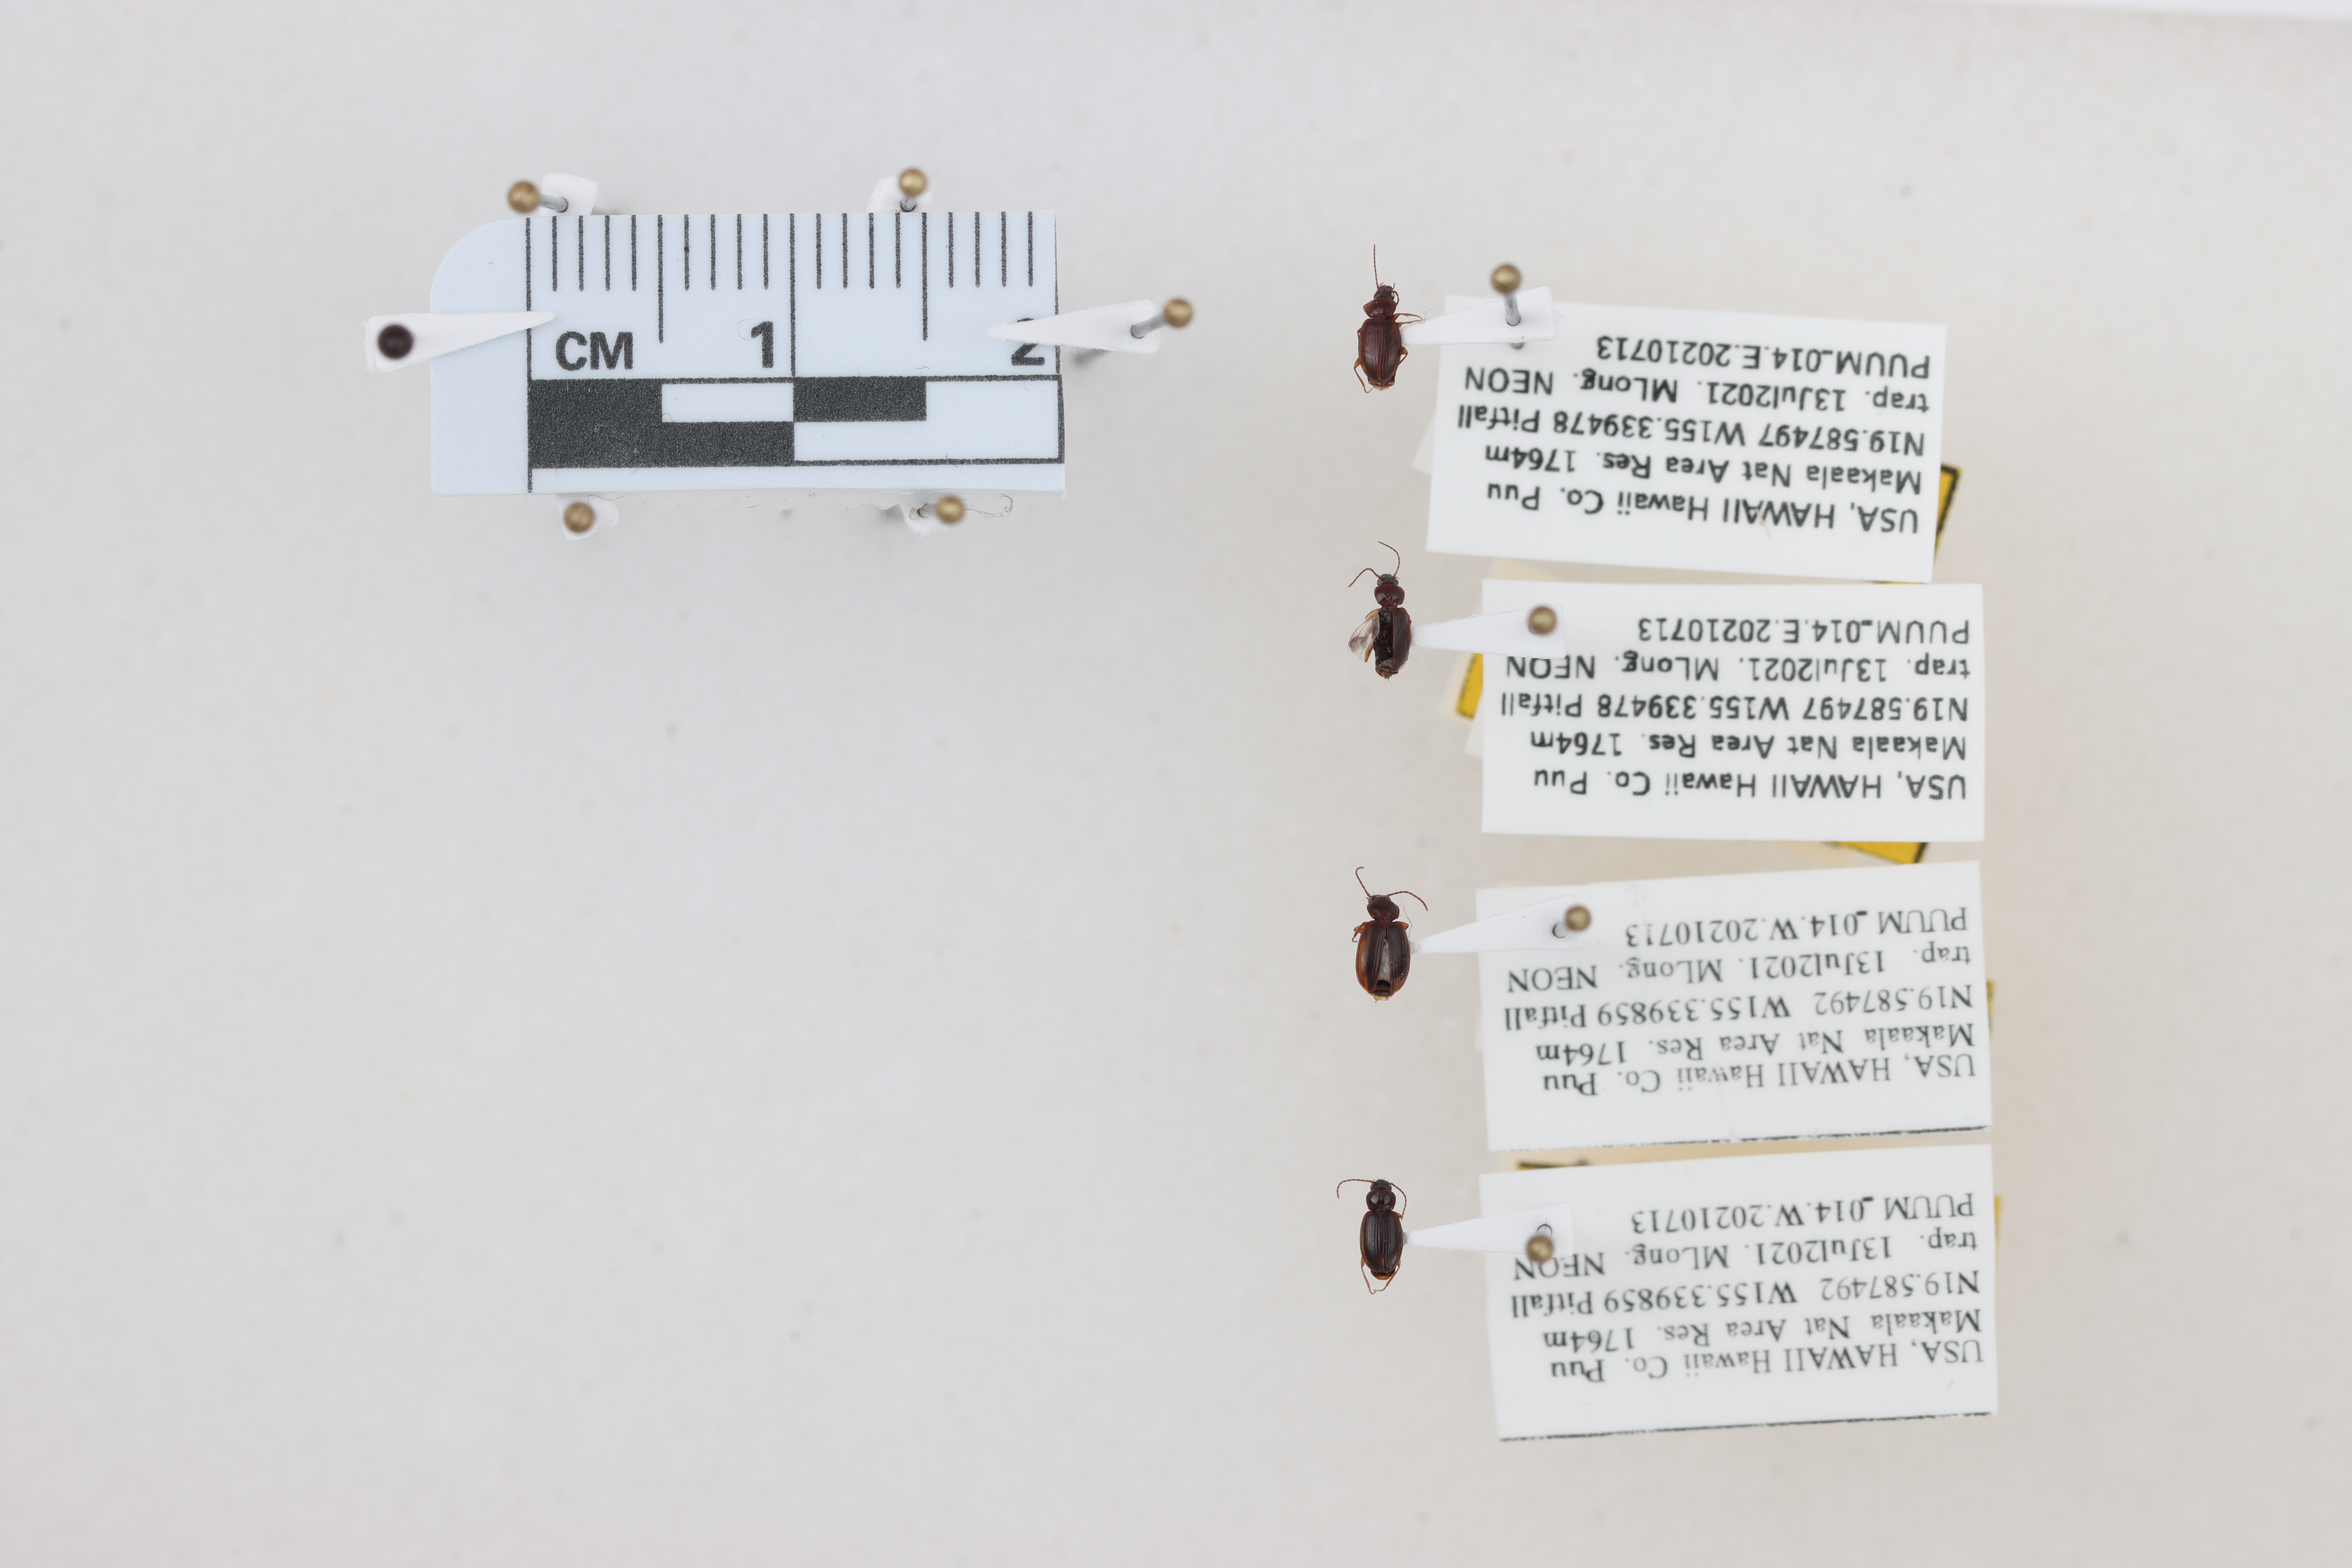
Beetle 1 — elytra length: 0.233 cm, elytra max width: 0.16 cm, basal pronotum width: 0.083 cm

Beetle 2 — elytra length: 0.24 cm, elytra max width: 0.142 cm, basal pronotum width: 0.084 cm

Beetle 3 — elytra length: 0.267 cm, elytra max width: 0.175 cm, basal pronotum width: 0.093 cm

Beetle 4 — elytra length: 0.228 cm, elytra max width: 0.163 cm, basal pronotum width: 0.087 cm